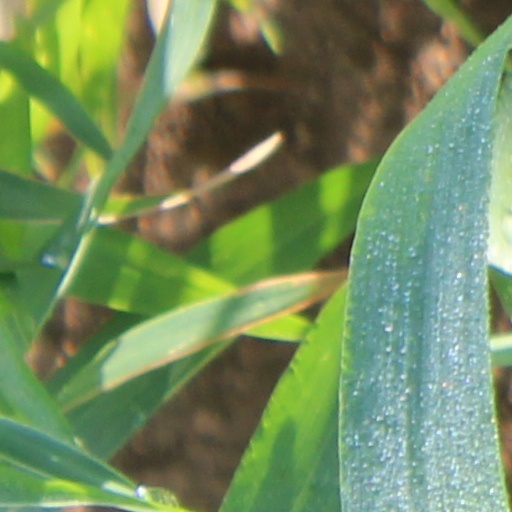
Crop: wheat